Siam InterContinental Hotel

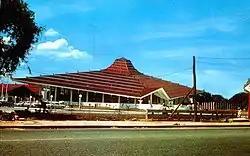
1967 postcard photo of the hotel

The Siam InterContinental Hotel was a luxury hotel in Bangkok, Thailand. It stood on Rama I Road, in the neighbourhood now known as Siam in Pathum Wan District, on land leased from Sa Pathum Palace. It opened as part of Pan Am's InterContinental hotel chain in 1966, operated by the Bangkok Intercontinental Hotels Company. It stood until 2002 when it was demolished to make way for the Siam Paragon shopping mall. The Siam InterContinental was Bangkok's first luxury international-brand hotel, and was also particularly known for the striking design of its main building, by American architect Joseph P. Salerno.